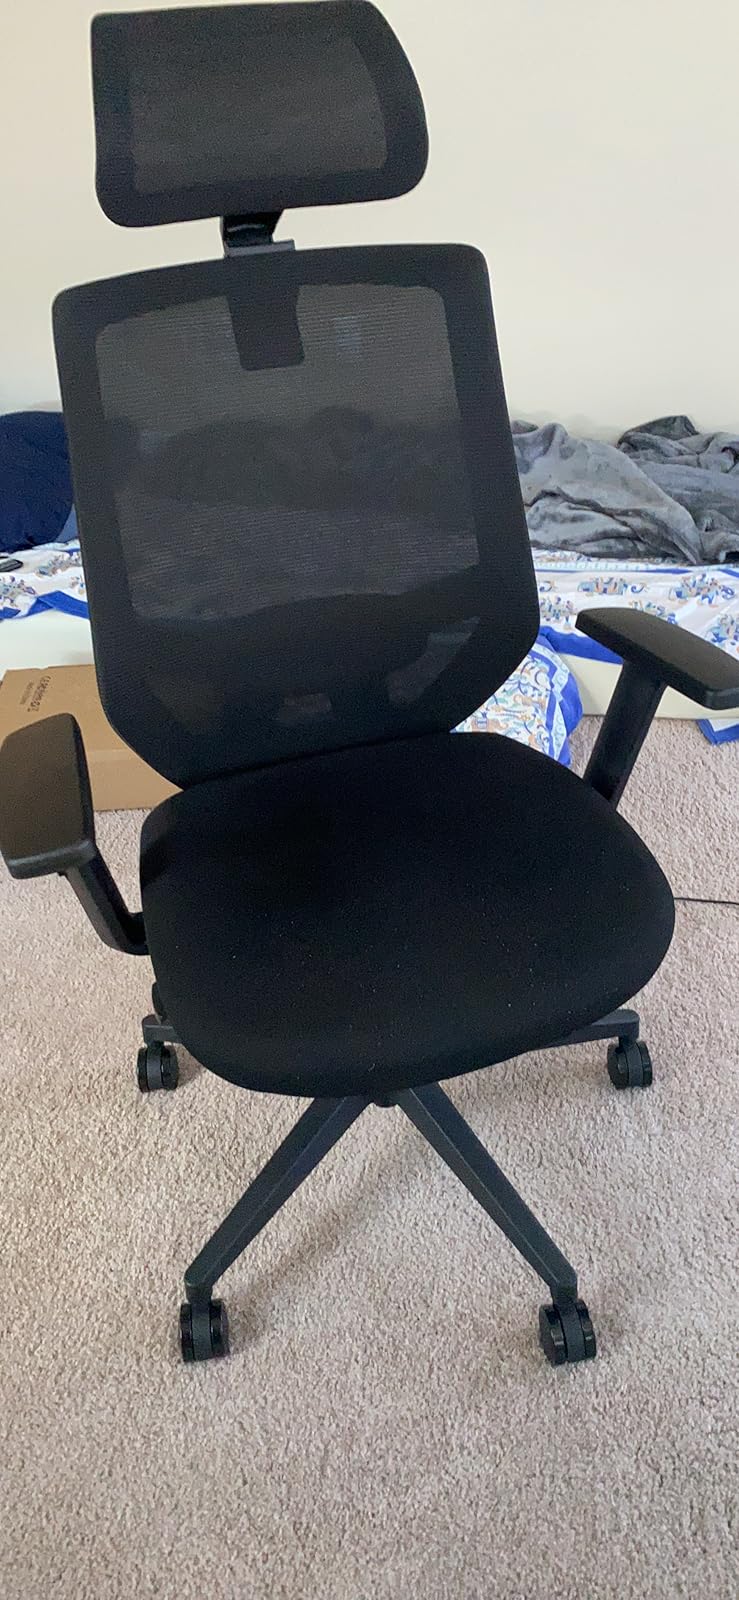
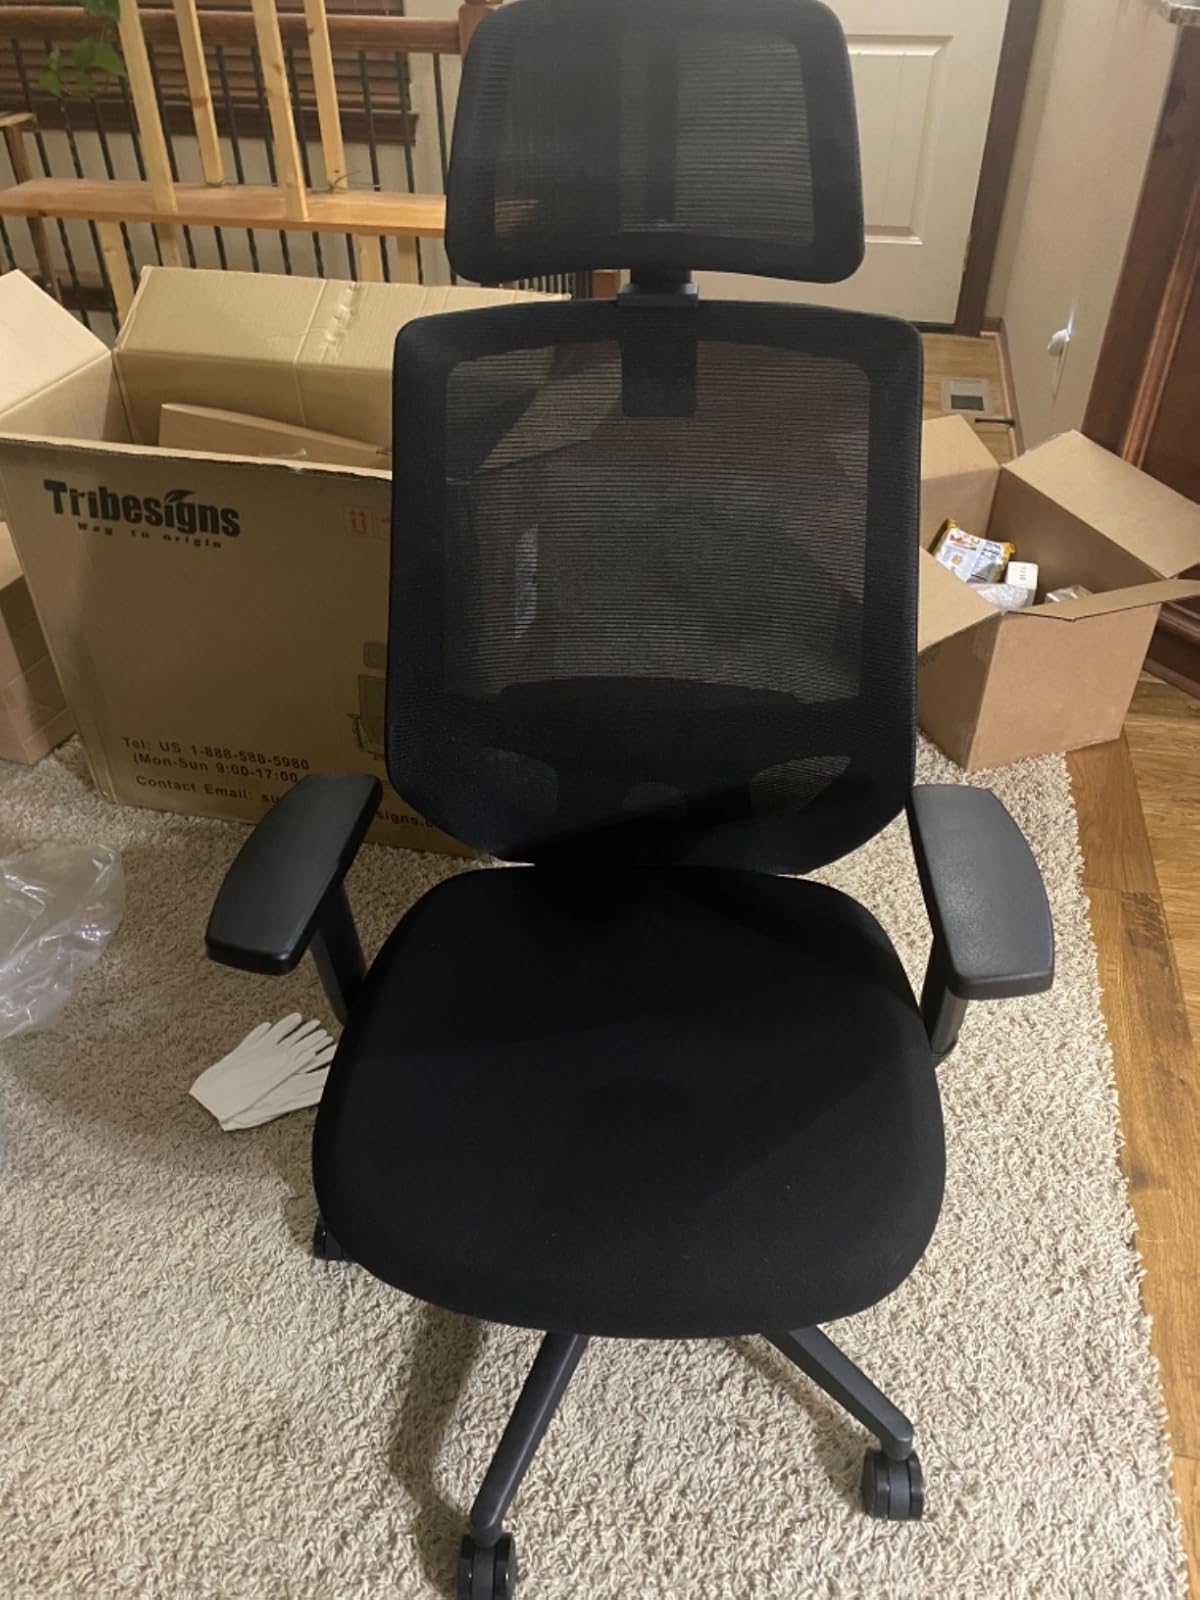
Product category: items_chair
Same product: yes